Abortion in Virginia

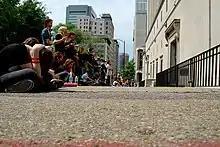
"Silent Siege" where youth prayed silently for the ending of abortion. April 26, 2008, in Richmond, Virginia.

Virginia Society for Human Life (VSHL), a nonprofit organization advocating an end to abortion in Virginia and is the oldest anti-abortion organization in the US.